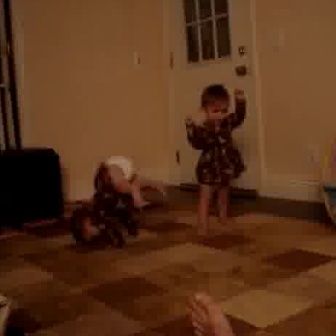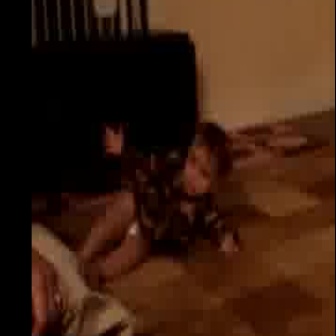
  Please identify the target specified by the bounding box [66,153,164,250] in the first image and locate it in the second image. Return the coordinates in [x_min,y_min,x_max,y_max] format.
Answer: [71,115,242,286]